Katangese Gendarmerie

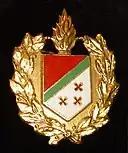
Cap Badge

Much of Gendarmerie's early organization was based on the Force Publique's organization, and it was characterized by rapid advancement of many soldiers. By January 1961 there were approximately 250 former Force Publique officers serving in the Gendarmerie. They occupied all senior leadership positions and part of their salaries was paid by the Belgian government under a technical assistance programme. There were also 30–40 officers of the Belgian Land Component officially on loan to the Katangese government who either held commands in the gendarmerie, staffed the Katangese Ministry of Defence, or served as advisers. Between 50 and 100 mercenaries of various nationalities were initially present, but over the course of 1961 the Katangese government increased recruitment efforts. Three Fouga trainer aircraft were also acquired. In August, most of the Belgian officers returned to Belgium, and mercenaries began training many of the soldiers. From its formation the force struggled with divisions between various white and black commanders. Belgian officers also protested the recruitment of Frenchmen. Though South Africa officially denied Katangese requests for arms, there is evidence of a covert program supplying weapons to the Gendarmerie.